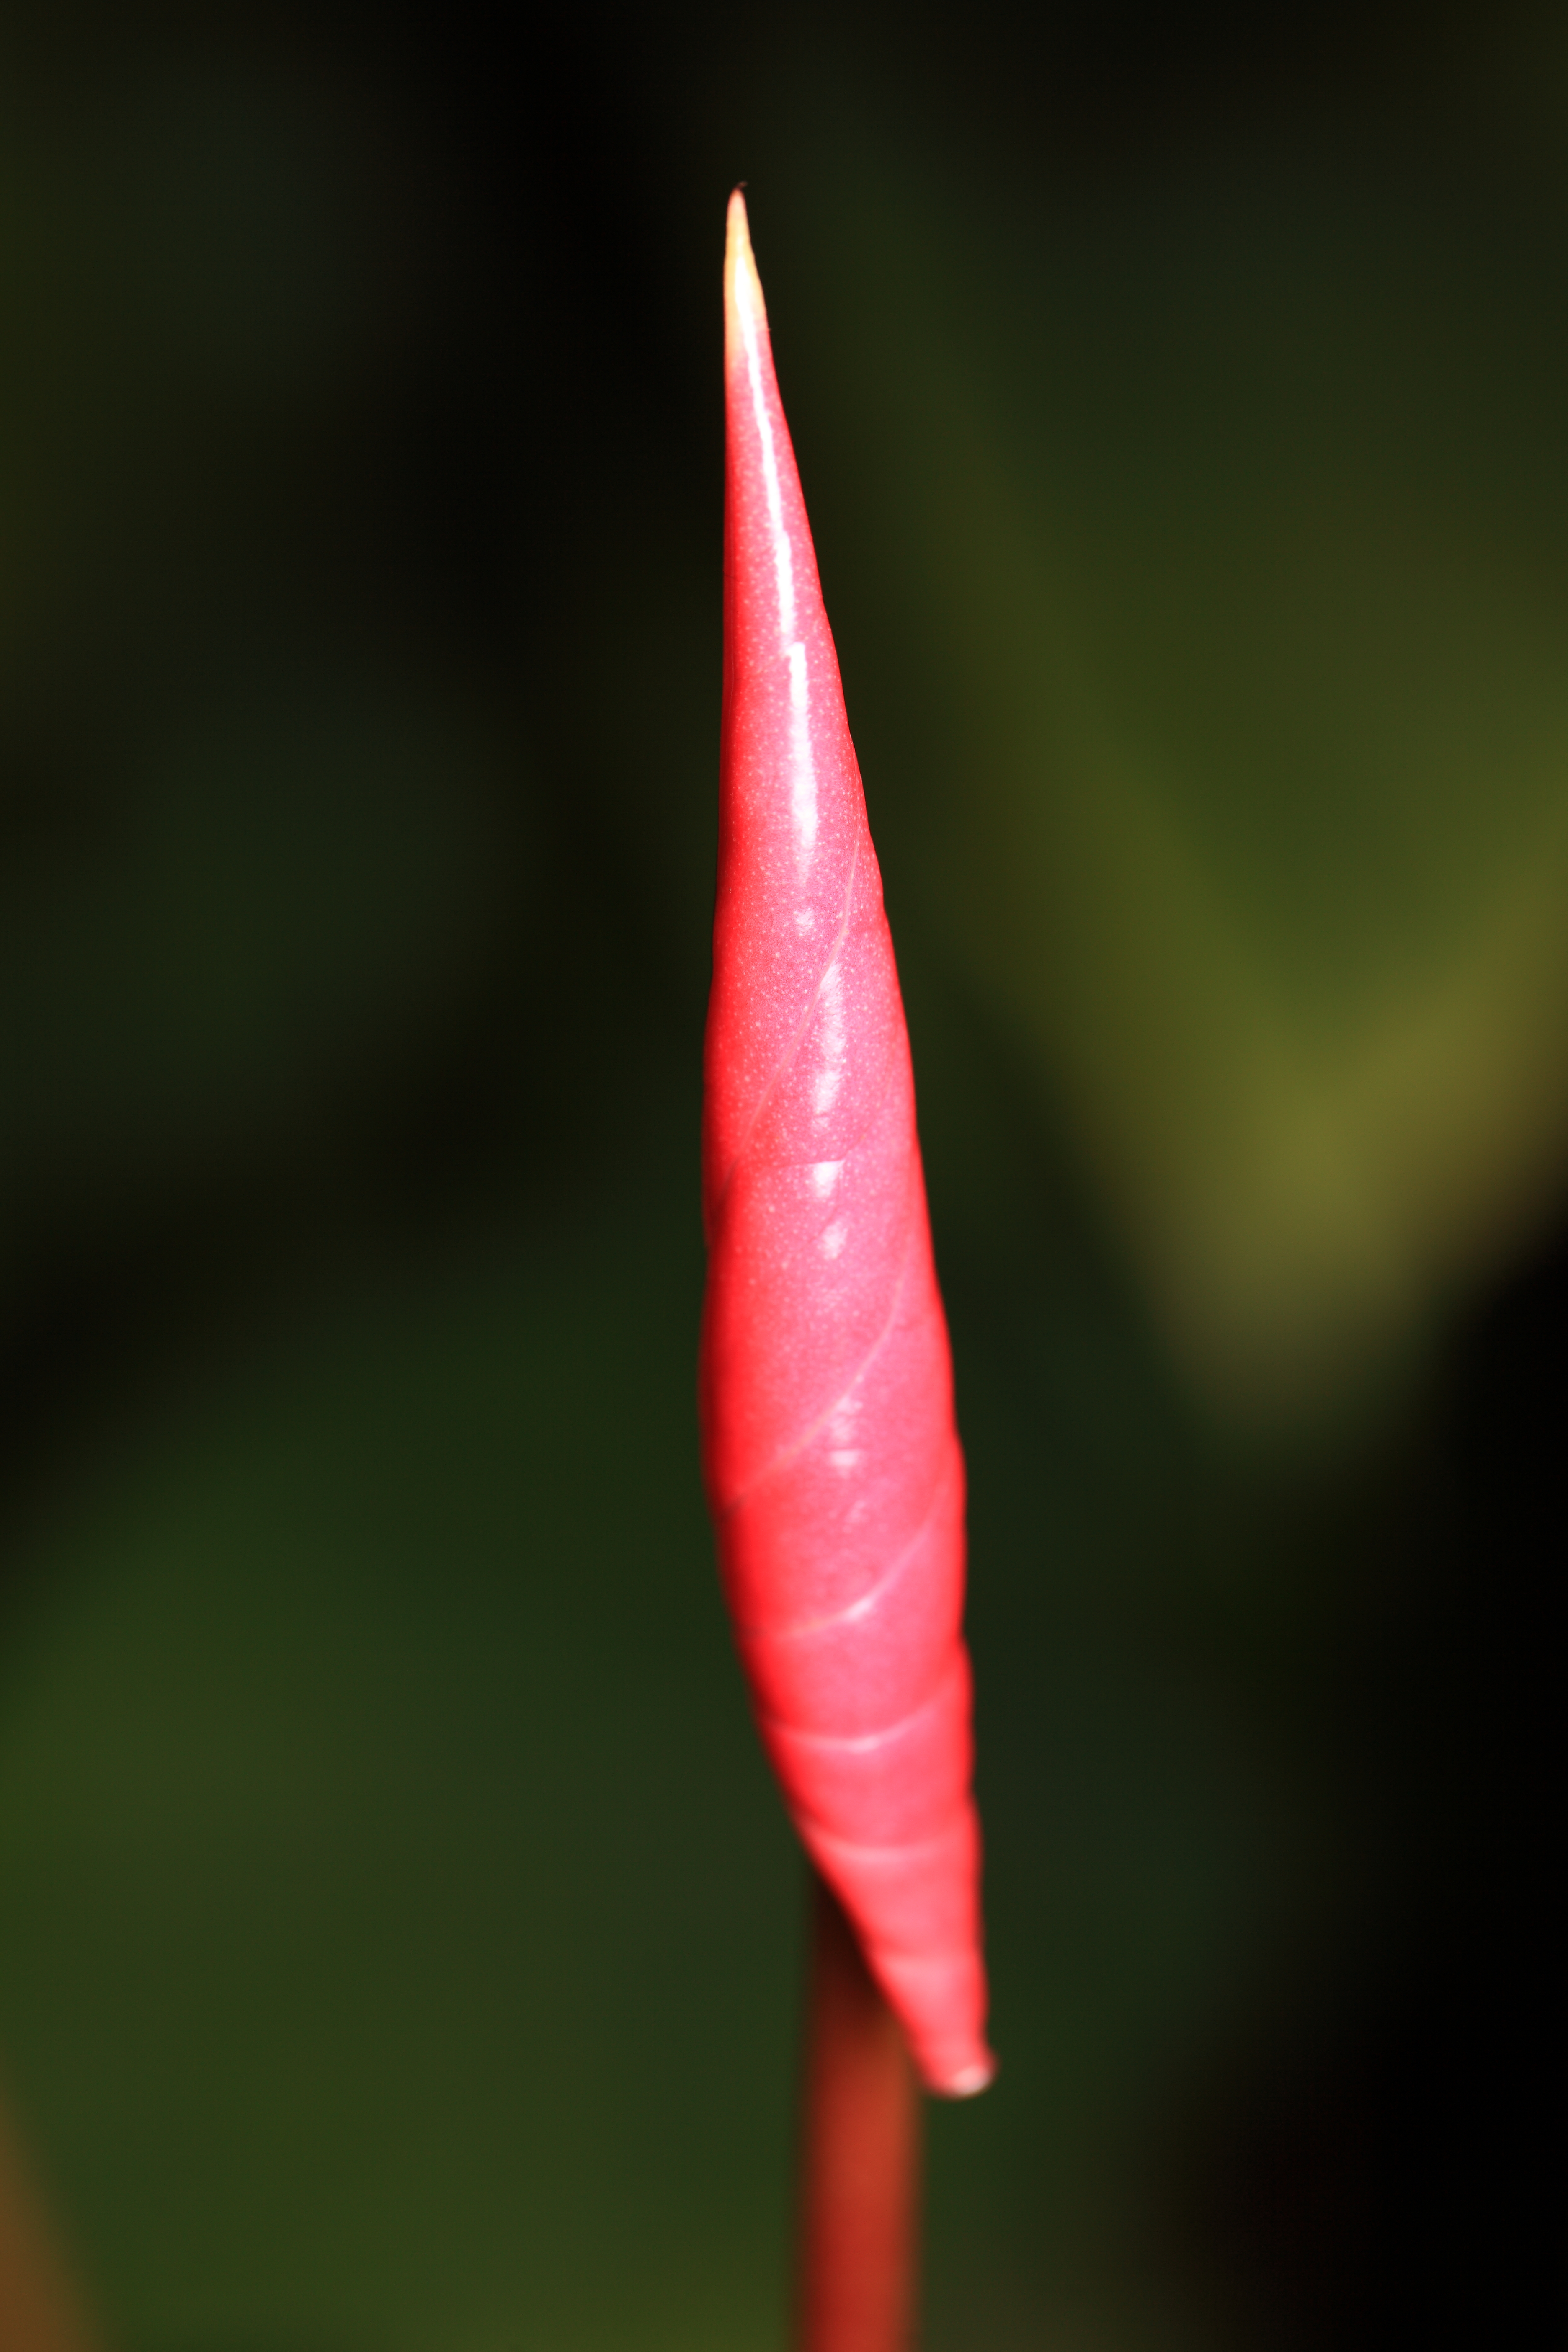
plant, photography, leaf, flower, petal, green, high, red, produce, flora, close up, anthurium, 5d, hires, bud, markii, hi, res, resolution, flamingoflower, macro photography, flowering plant, plant stem, land plant